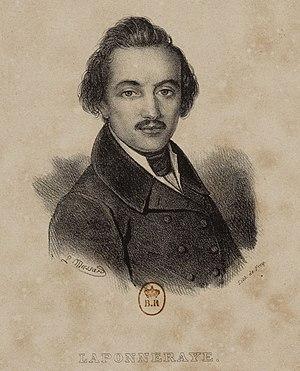
Albert Laponneraye, estampe, 1835.
Maximilien de Robespierre, ou Maximilien Robespierre, est un avocat et homme politique français né le 6 mai 1758 à Arras et mort guillotiné le 28 juillet 1794 à Paris, place de la Révolution. Il est l'une des principales figures de la Révolution française et demeure aussi l'un des personnages les plus controversés de cette période.
Albert Dulin de Laponneraye, plus connu sous le nom d’Albert Laponneraye, né le 8 mai 1808 à Tours, mort le 1ᵉʳ septembre 1849 à Marseille, est un homme de lettres et homme politique français, militant républicain et socialiste. Historien, essayiste politique, journaliste, militant révolutionnaire, admirateur de Robespierre, Laponneraye a passé plusieurs années en prison.